Foreign relations of Nepal

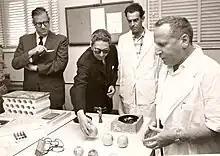
King Mahendra of Nepal (second from left) in a 1958 visit to Israel's Weizmann Institute of Science.

Nepal was the first and until recently the only nation in South and Central Asia to establish diplomatic ties with Israel. The bilateral relation between the two countries has been good. Traditionally, Nepal votes in favor of Israel at the UN and abstains from resolution opposed by the Israeli government barring few exceptions. Israel-Nepal relations are based on mutual security concerns.